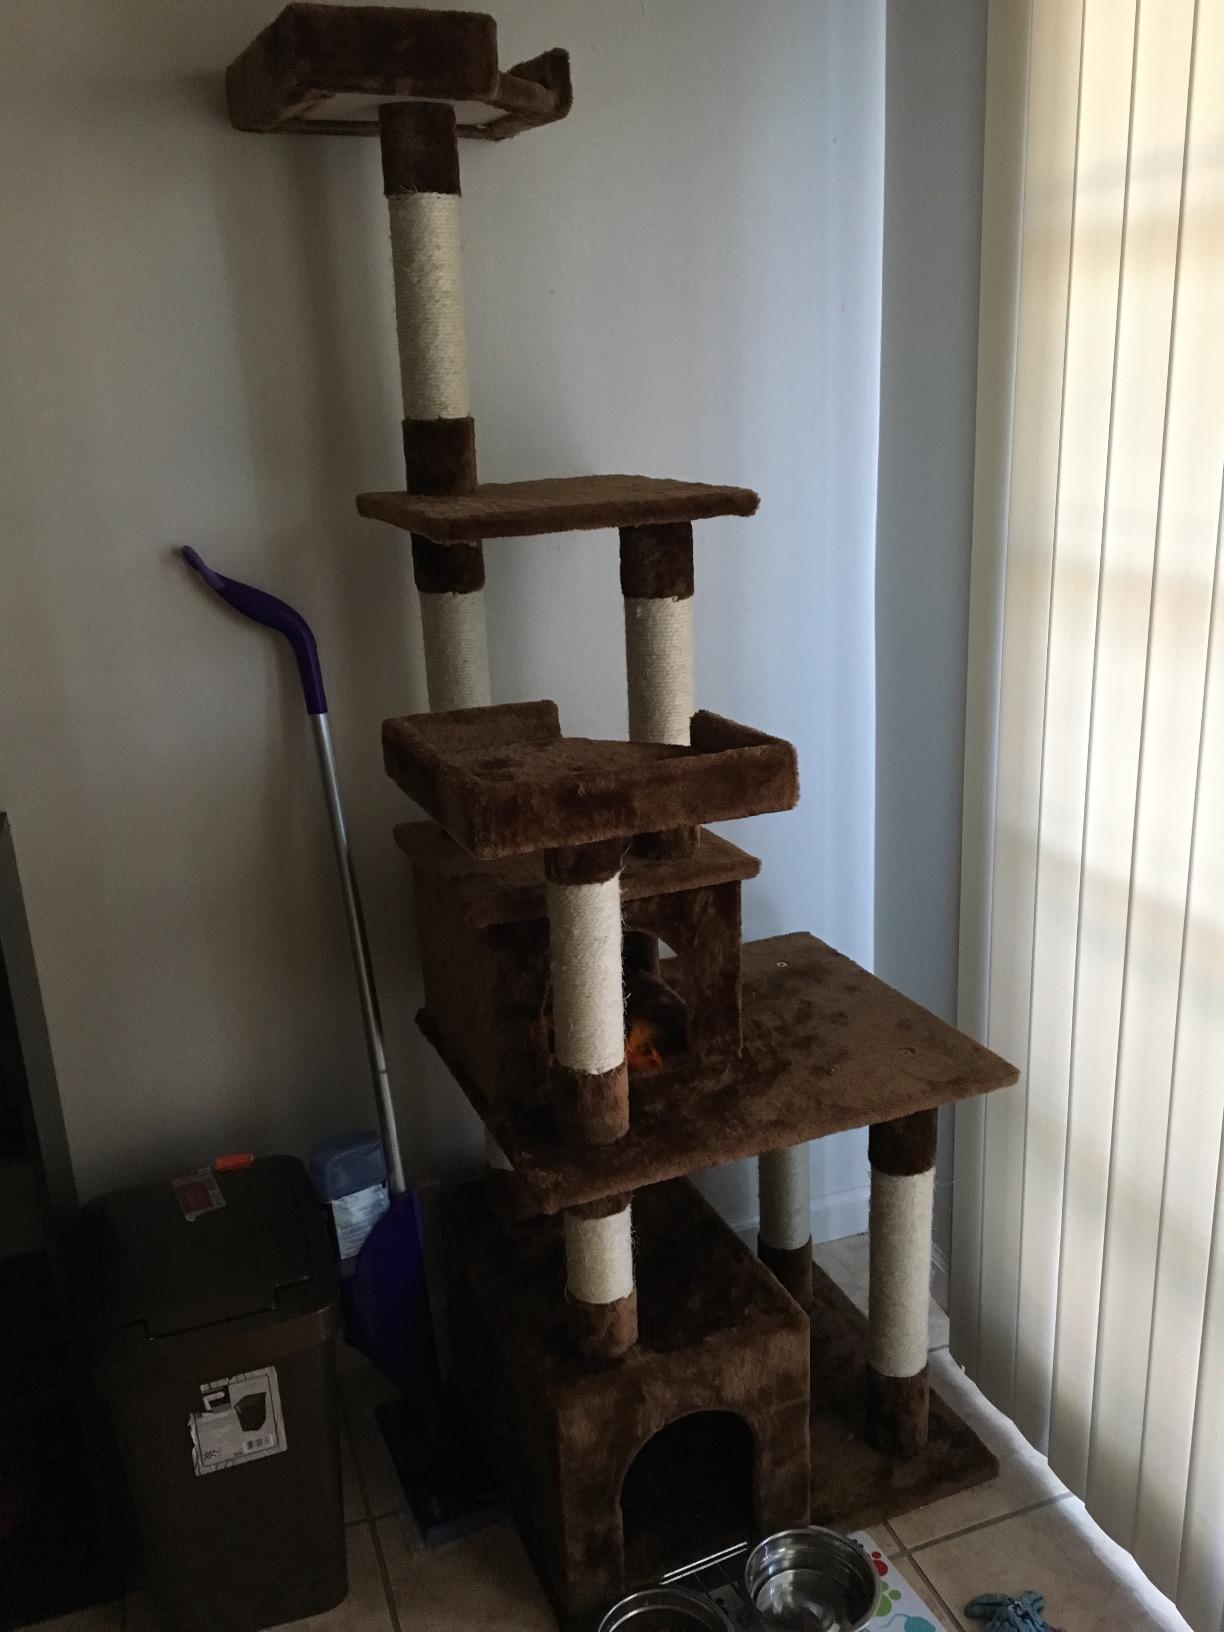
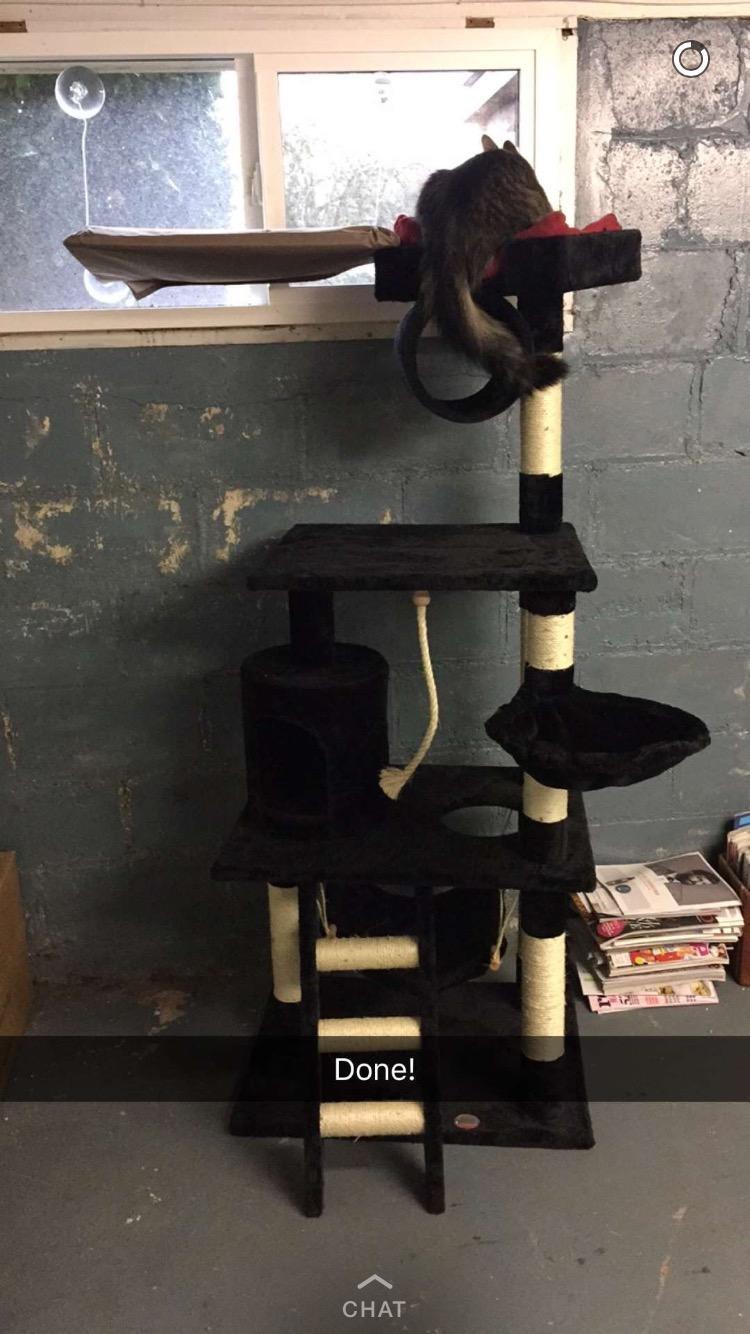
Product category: items_cat tree
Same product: no